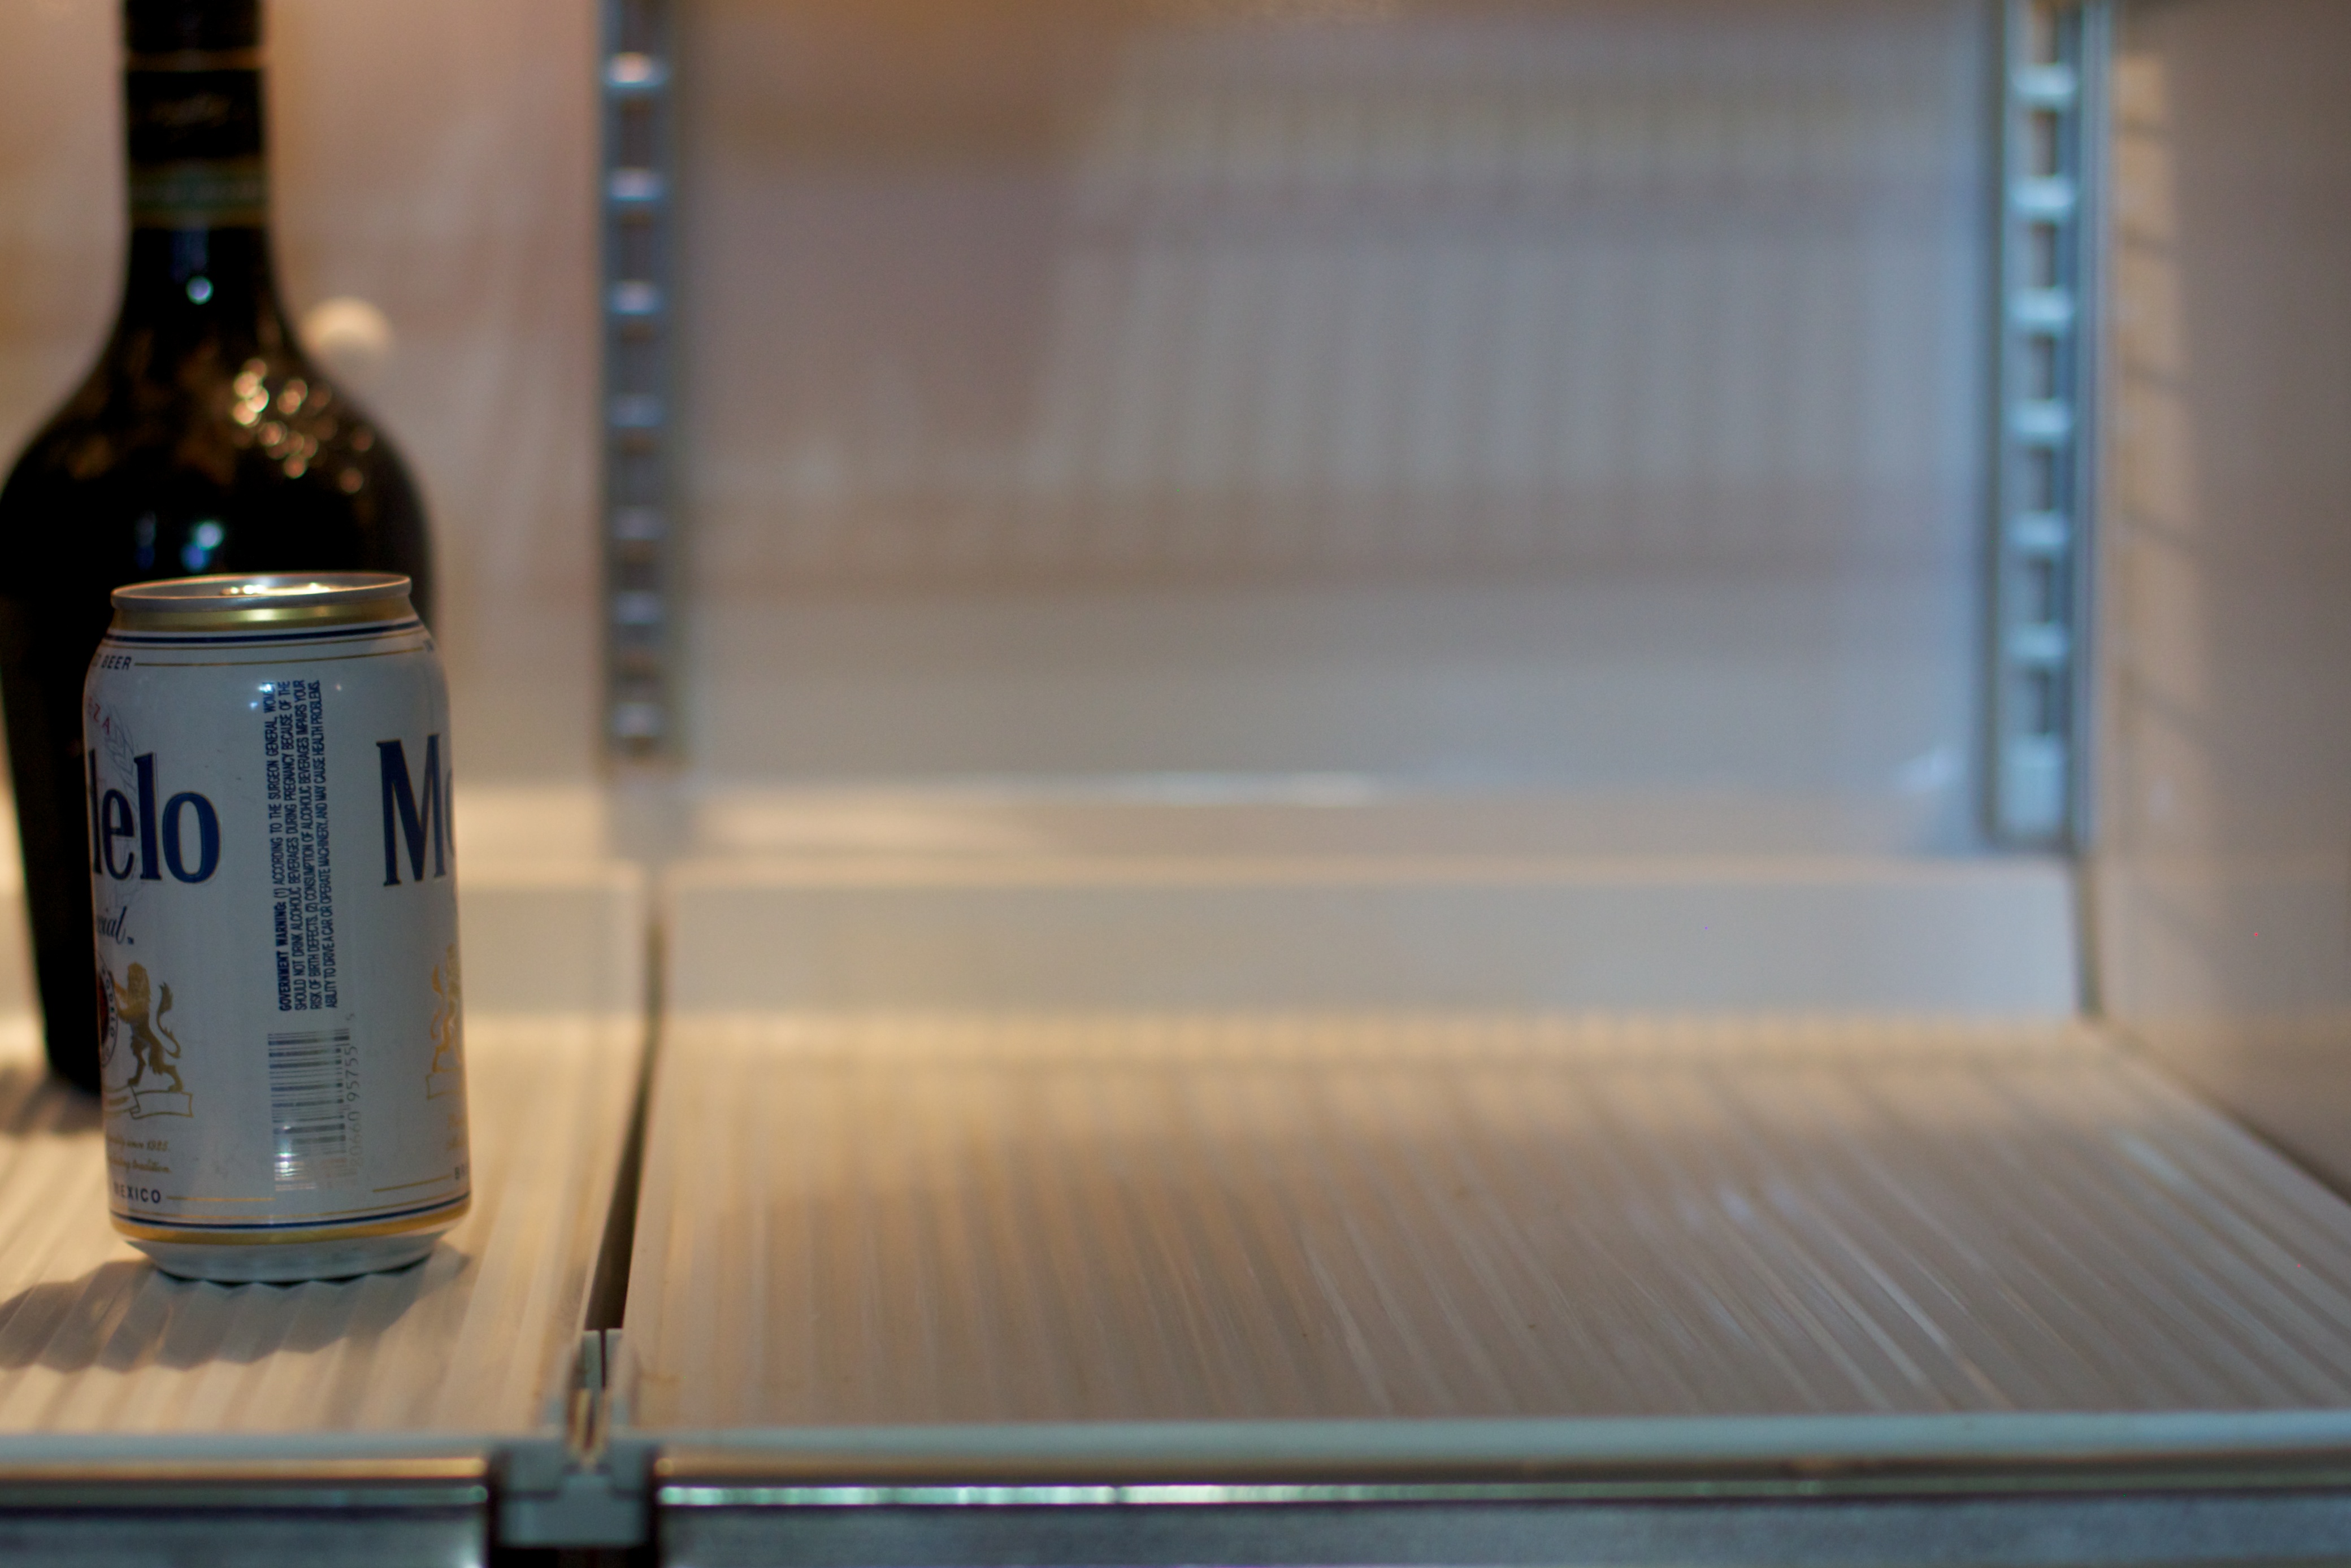
drink, lighting, liqueur, odyssey, distilled beverage